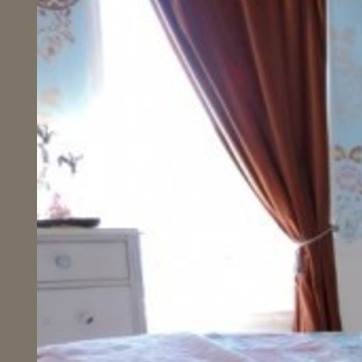
Material: glass